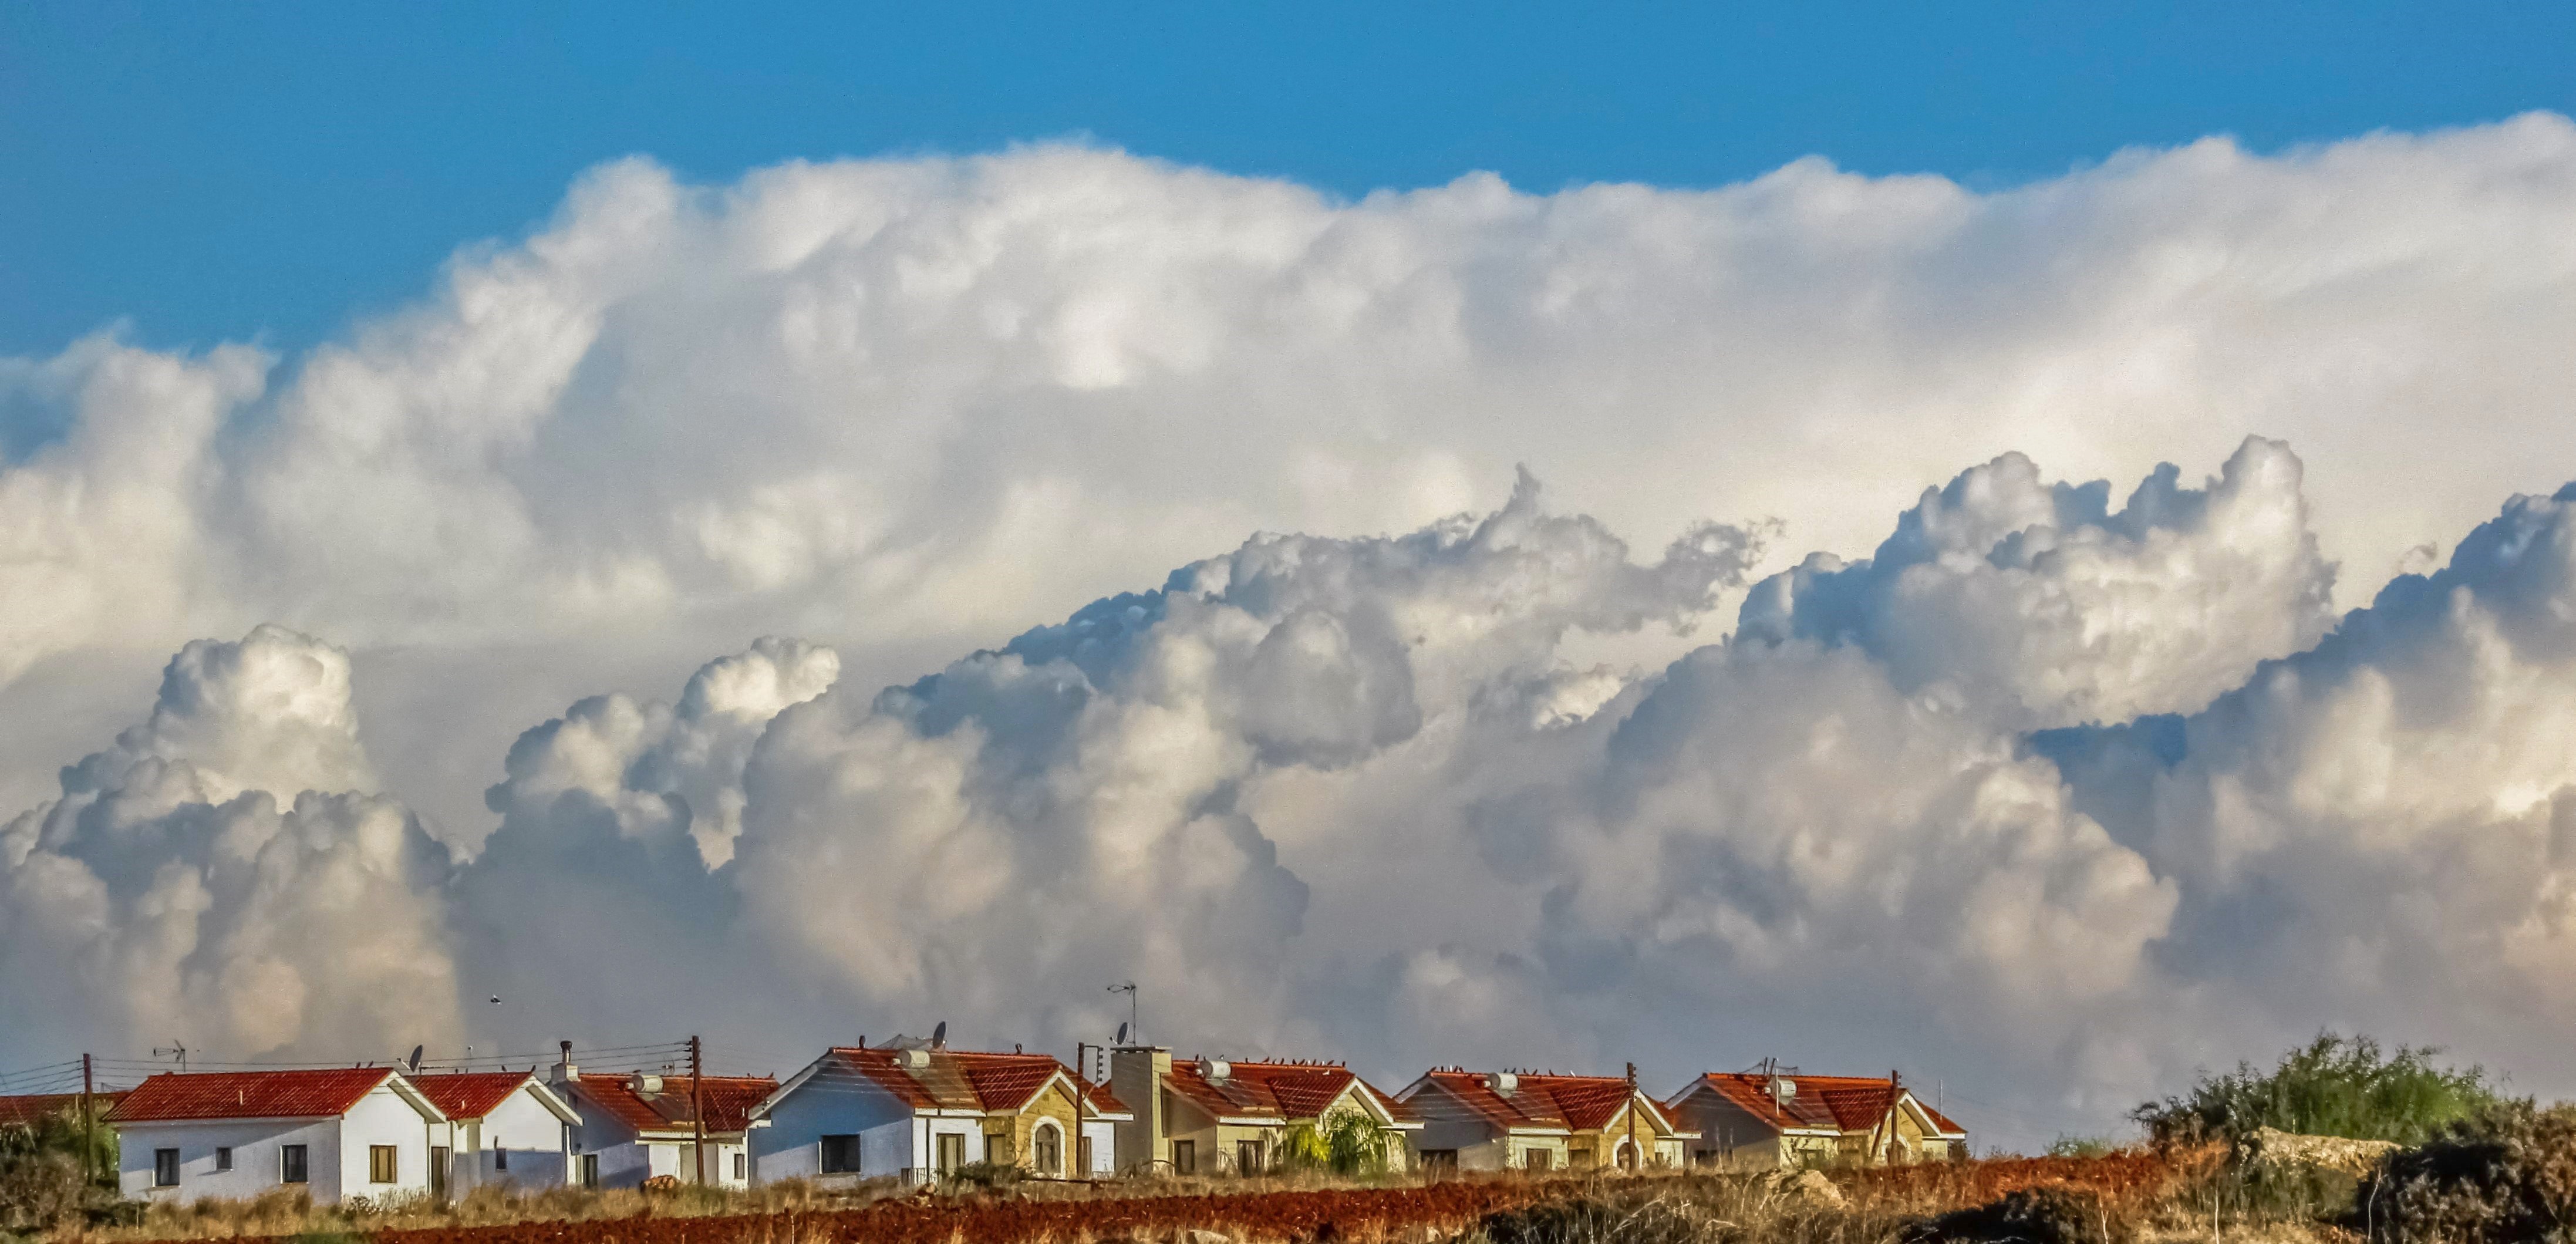
landscape, horizon, mountain, cloud, sky, morning, hill, mountain range, panorama, village, autumn, scenery, weather, clouds, houses, plateau, dramatic, spectacular, cyprus, rural area, frenaros, meteorological phenomenon, atmospheric phenomenon, atmosphere of earth, mountainous landforms